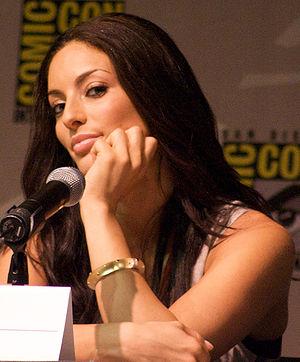
Erica Cerra est une actrice canadienne née le 31 octobre 1979 à Vancouver, en Colombie-Britannique.